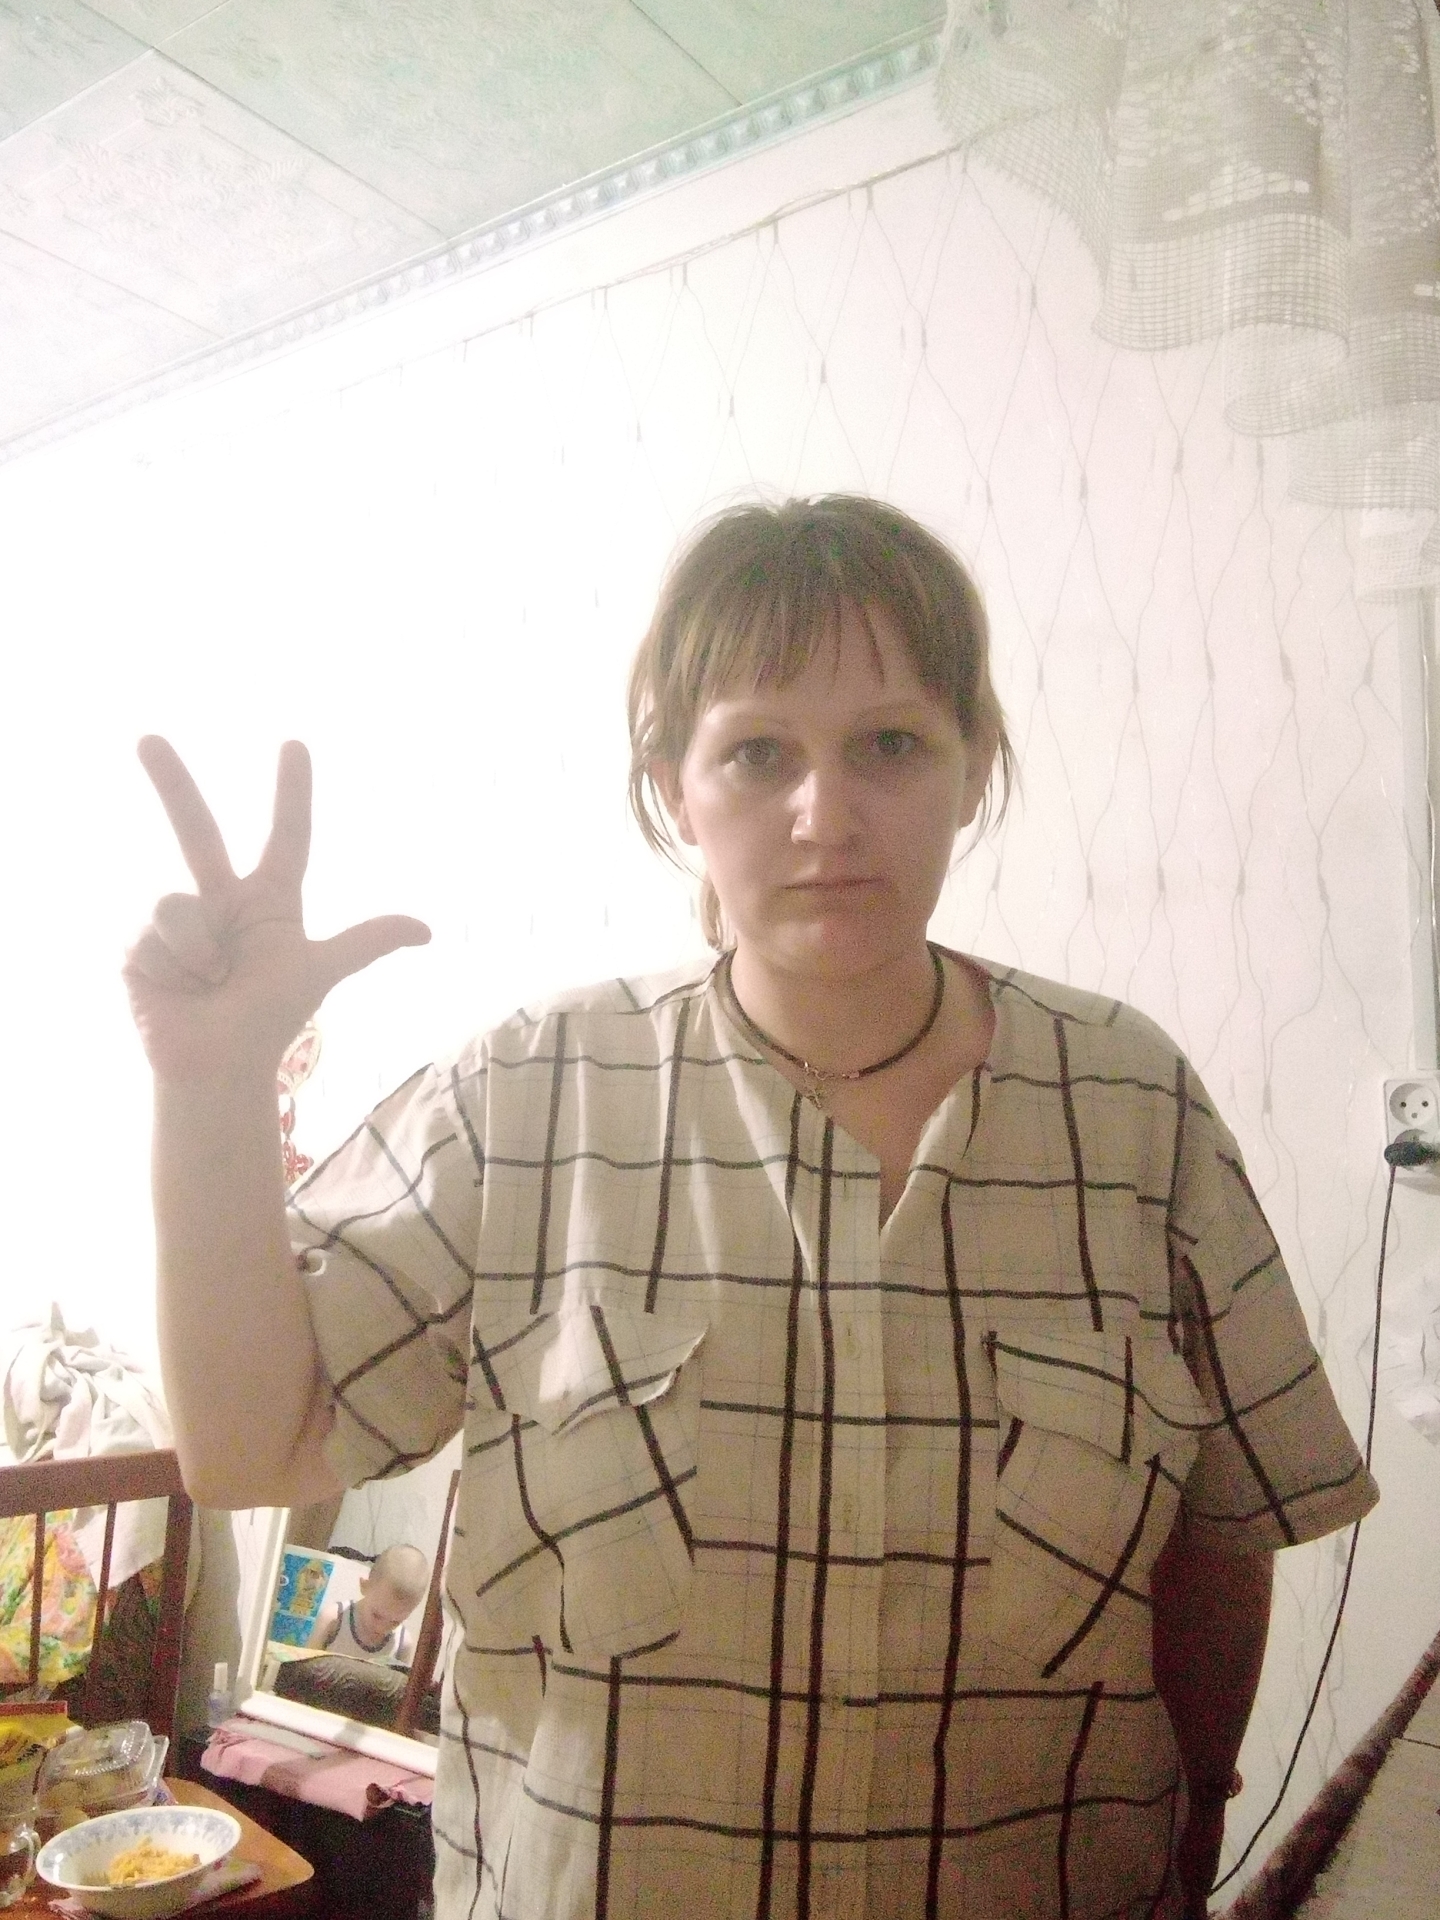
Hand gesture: three2